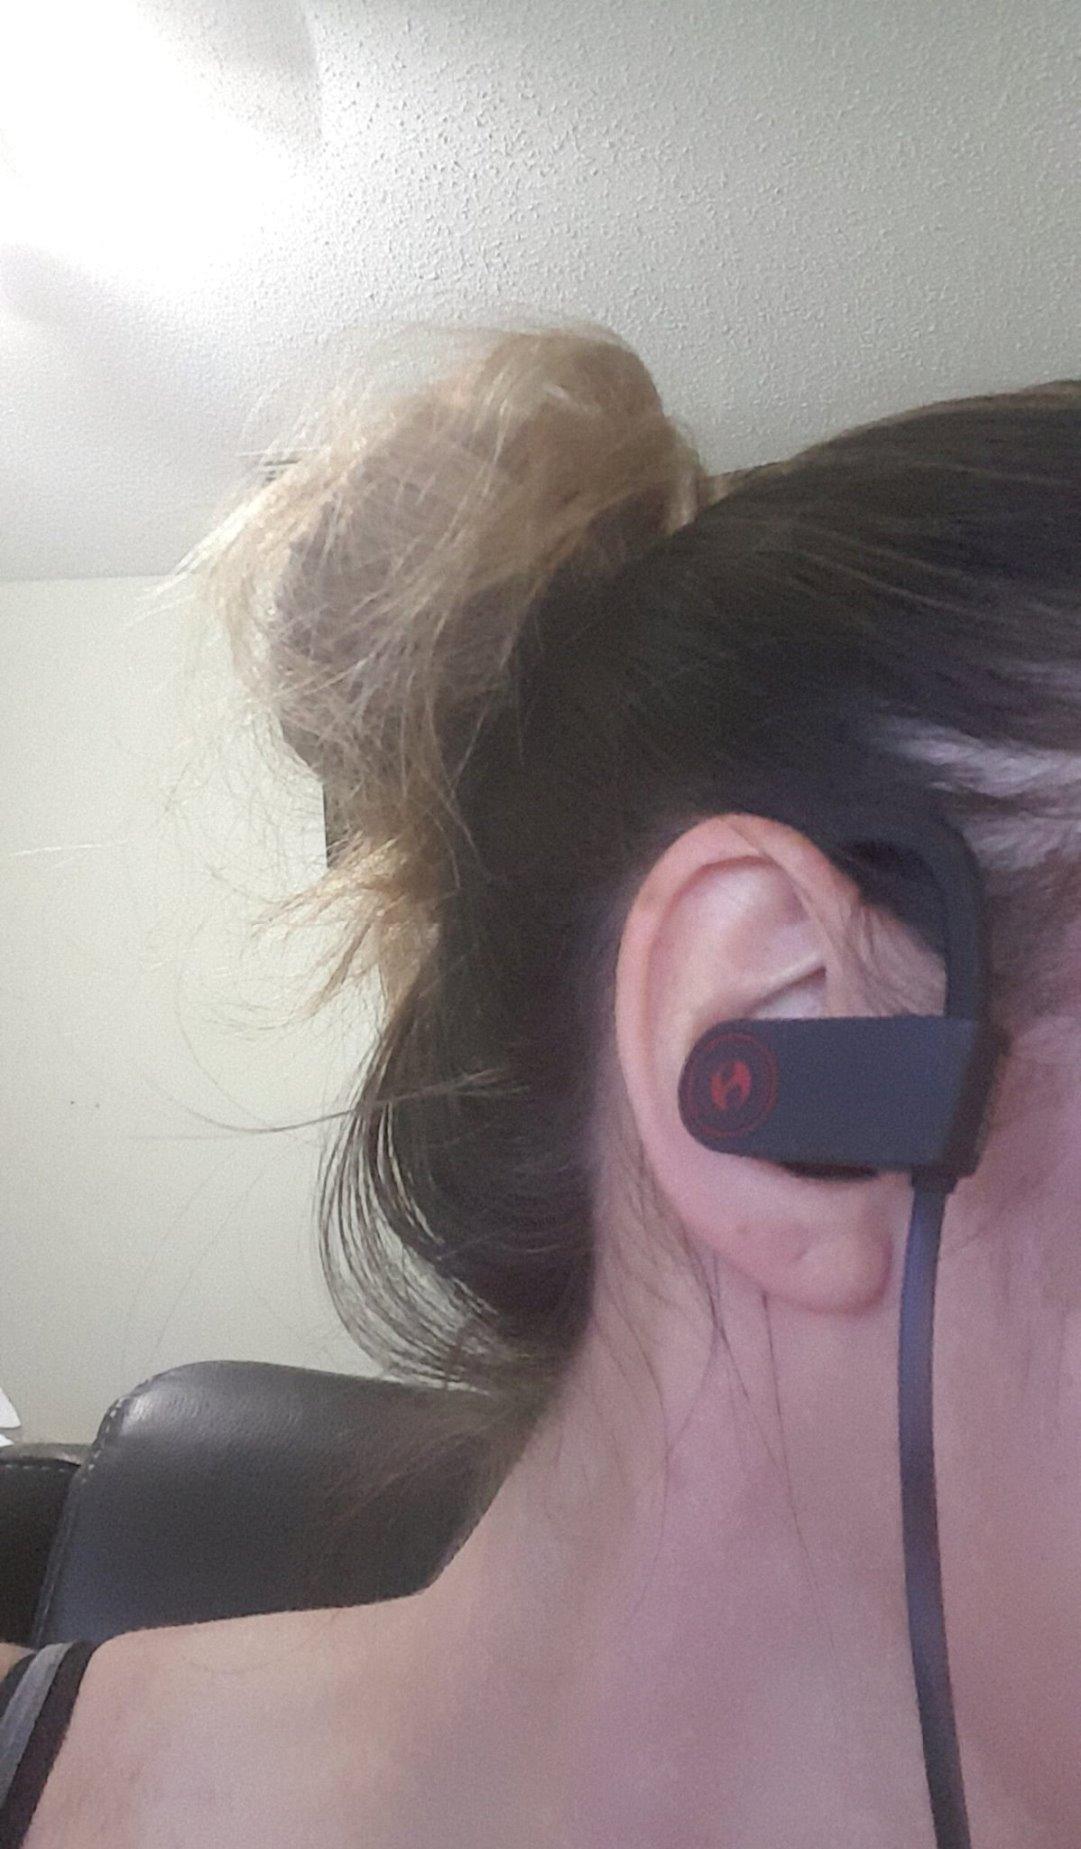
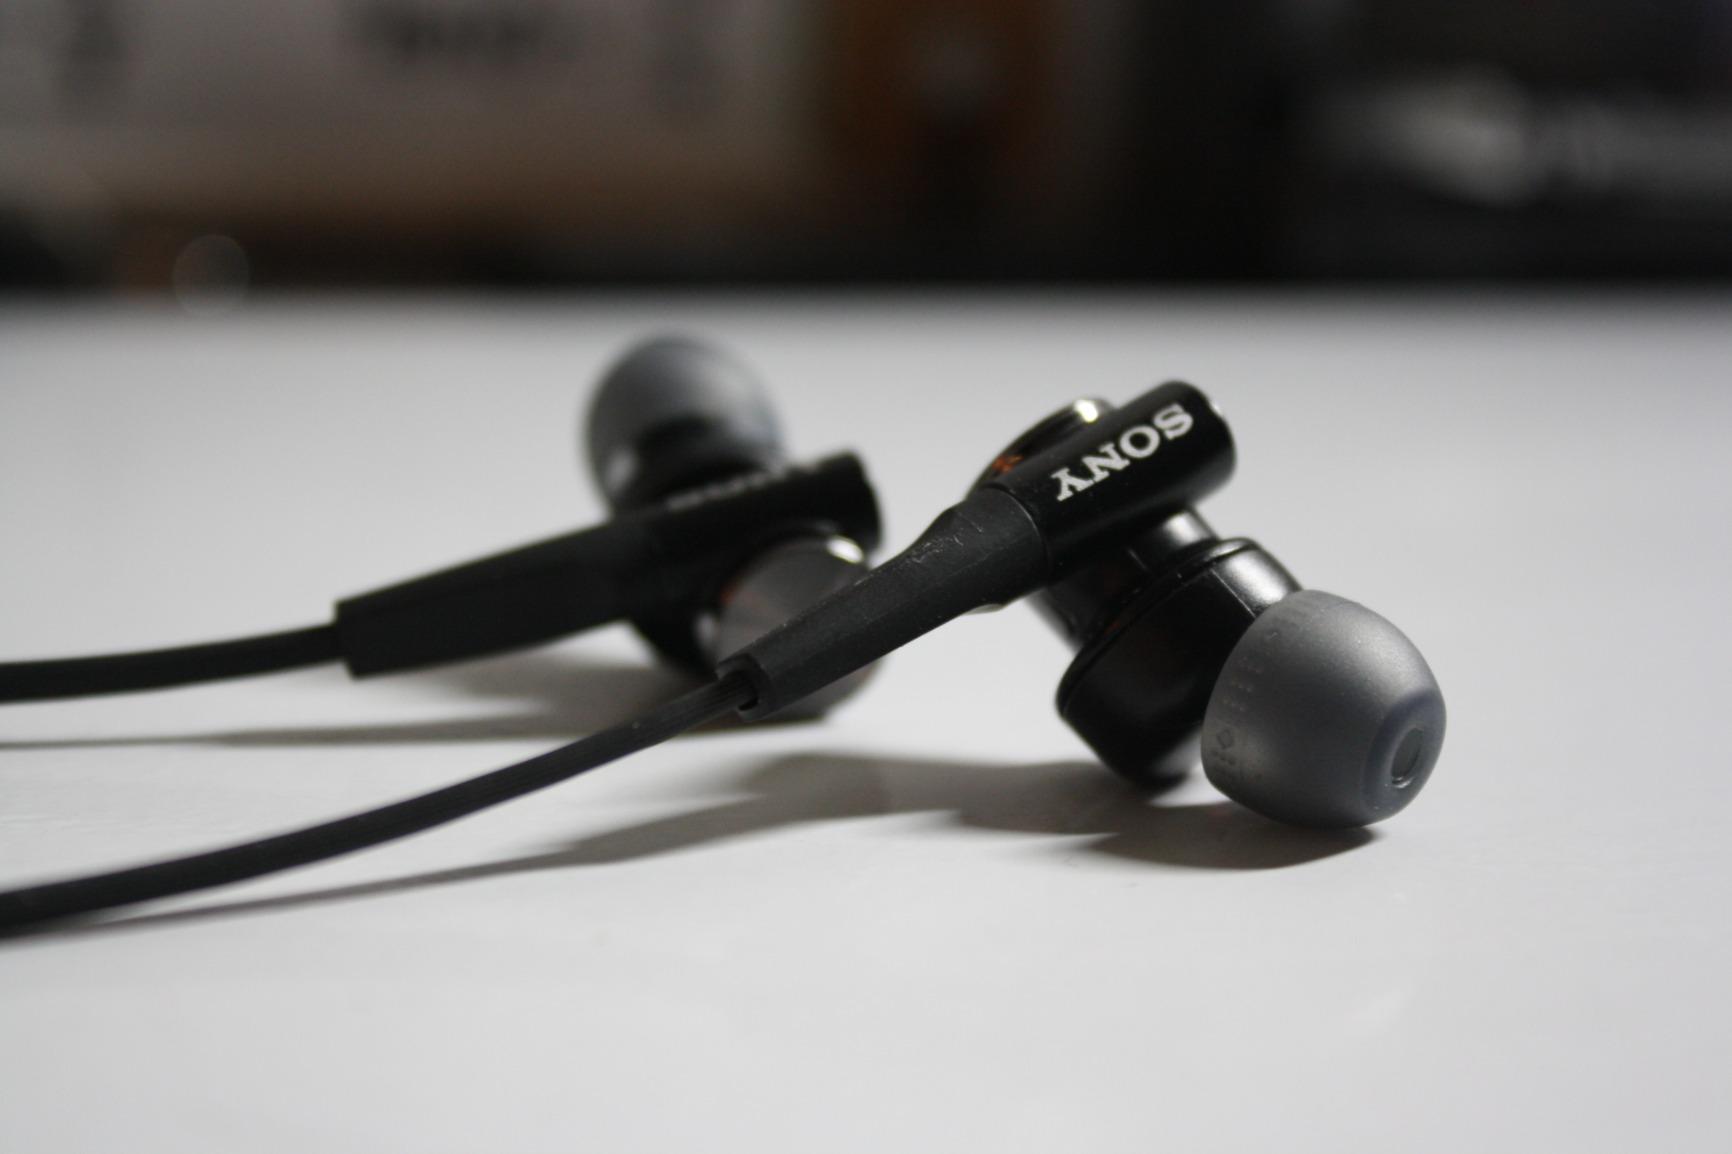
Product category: headphones
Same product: no